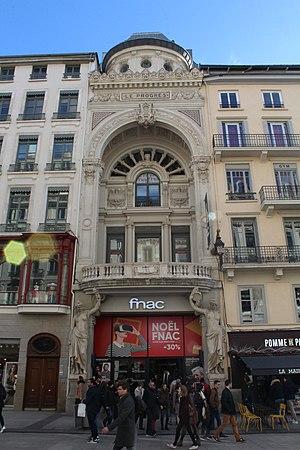
Ancien siège du Progrès, Lyon.
Le Progrès est un journal régional français, dont le siège se trouve à Lyon. Il est diffusé dans le Rhône, l'Ain, le Nord-Isère, la Loire, la Haute-Loire et le Jura.
Le théâtre Bellecour est un ancien théâtre lyonnais, situé au 85 rue de la République. Conçu par Émile Guimet et par l'architecte Jules Chatron, le bâtiment est inauguré le 25 septembre 1879.